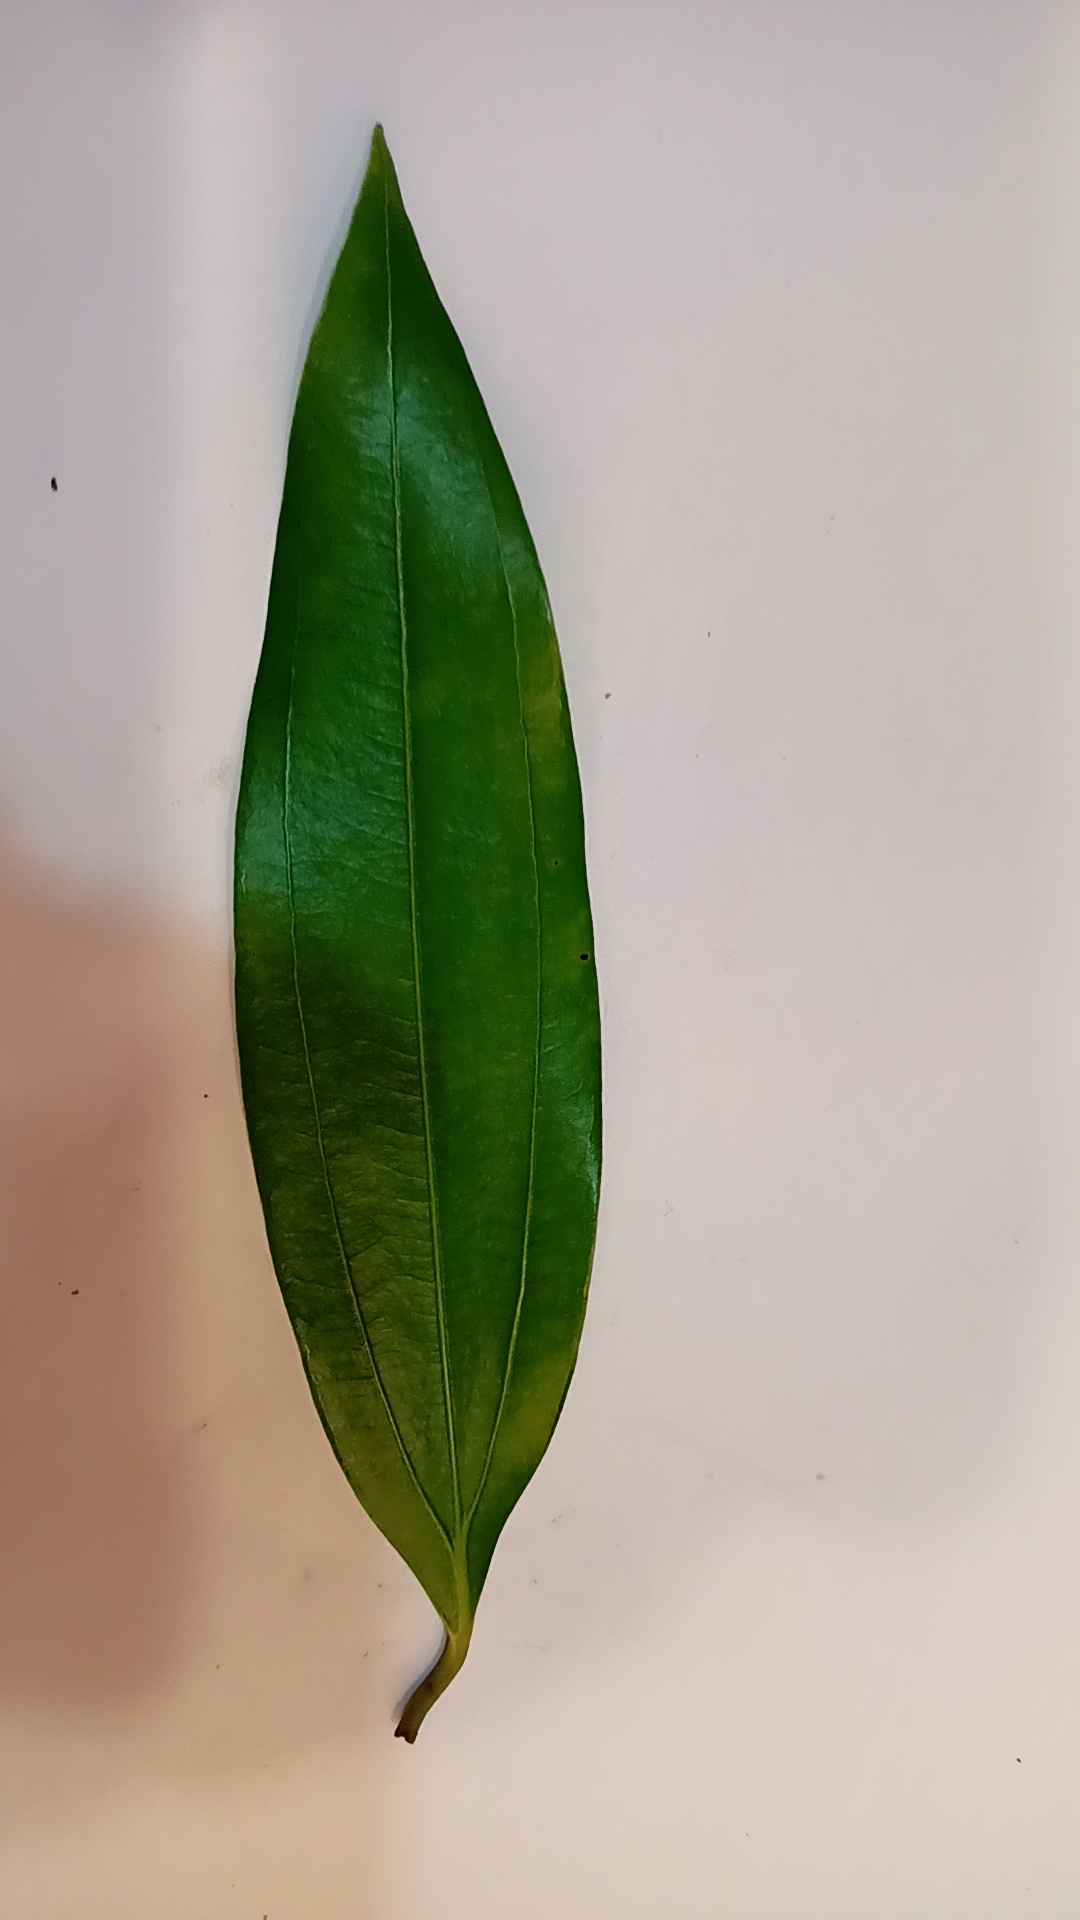
Label: Healthy